Min Saw Mon

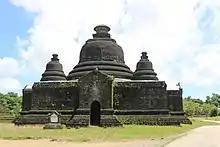
Le Myet Hna Temple – Mrauk U

Saw Mon became king of Arakan but as a vassal of sultanate for some time. His domain was still restricted to northern Arakan where southern Arakan Sandoway was still independent. He decided to move the capital from Launggyet as the old crumpling city destroyed by the Burman-Mon Conflict for decades. The new capital, though not far from Launggyet, was much more strategically located, and would prove much more difficult for invaders to attack. He founded the new capital of Mrauk-U on 16 November 1430 (Sunday, 1st waxing of Natdaw 792 ME) (or 20 August 1430 / Sunday, 1st waxing of Tawthalin 792).